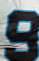
Number: 9